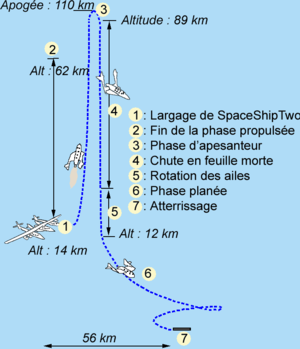
Les différences phases de vol de l'avion SpaceShipTwo
Le SpaceShipTwo est un prototype d'avion spatial suborbital créé par Virgin Galactic, une coentreprise entre le constructeur aéronautique américain Scaled Composites et le conglomérat anglais Virgin Group. Il prend la suite d'un autre prototype, le SpaceShipOne dont il conserve les principales caractéristiques : ailes en cantilever, moteur-fusée à propulsion hybride, lancement en altitude par un avion porteur.